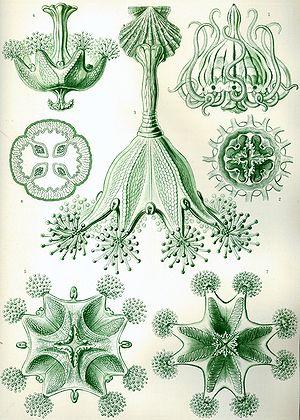
Les Stauroméduses, ou « lucernaires », sont un ordre de cnidaires du sous-embranchement des médusozoaires. Les espèces de cet ordre n'entrent jamais en phase « polype » et restent à l'état méduse mais fixé au substrat pendant toute leur vie, ce qui les rend similaires à des polypes. Ce sont pourtant bien des méduses, comme l'atteste leur manubrium quadrangulaire. Cependant, elles sont sédentaires et rampantes, les moments où elles flottent libres dans l'eau étant assez brefs.
Formes artistiques de la Nature est un livre de lithographies illustratives de sciences naturelles publié par le biologiste allemand Ernst Haeckel.